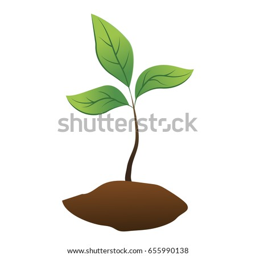
sprout on a white background .